1501st Air Transport Wing

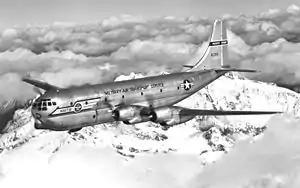
C-97 Stratofreighter

The 530th Air Transport Group was organized from a consolidation of the Air Transport Command (ATC) Eastern Pacific Wing and Naval Air Transport Squadrons. Its first commander was Brigadier General Harold Q. Huglin. It was initially equipped with four squadrons of C-54 Skymasters that could reach the Continental US, but required intermediate stopovers along the Pacific Transport Routes to stations as far as Pakistan. However, the demands of the Berlin Airlift for C-54s led to two of the group's squadrons being deployed to Germany in July 1948. Unit was redesignated as 1501st Air Transport Wing in October 1948 and assigned transport squadrons were also redesignated in a MATS reorganization.